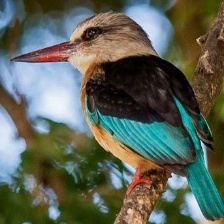
Species: WOODLAND KINGFISHER
Scientific name: HALCYON SENEGALENSIS